French ship Brillant (1690)

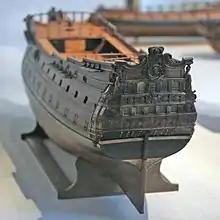
A model of "Brillant"

Brillant was a 64-gun ship of the line of the French Navy. She was first classified as a Second-rank ship, and later reclassified as a Third-rank. She was built between 1689 and 1690 at Le Havre, under supervision by engineer Étienne Salicon. She served until 1719, and took part in the Nine Years' War (1688–1697) and the War of Spanish Succession (1702–1714).